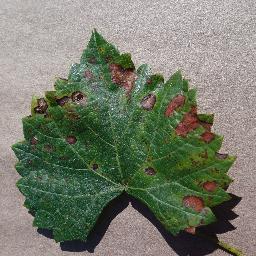
Label: Grape___Esca_(Black_Measles)